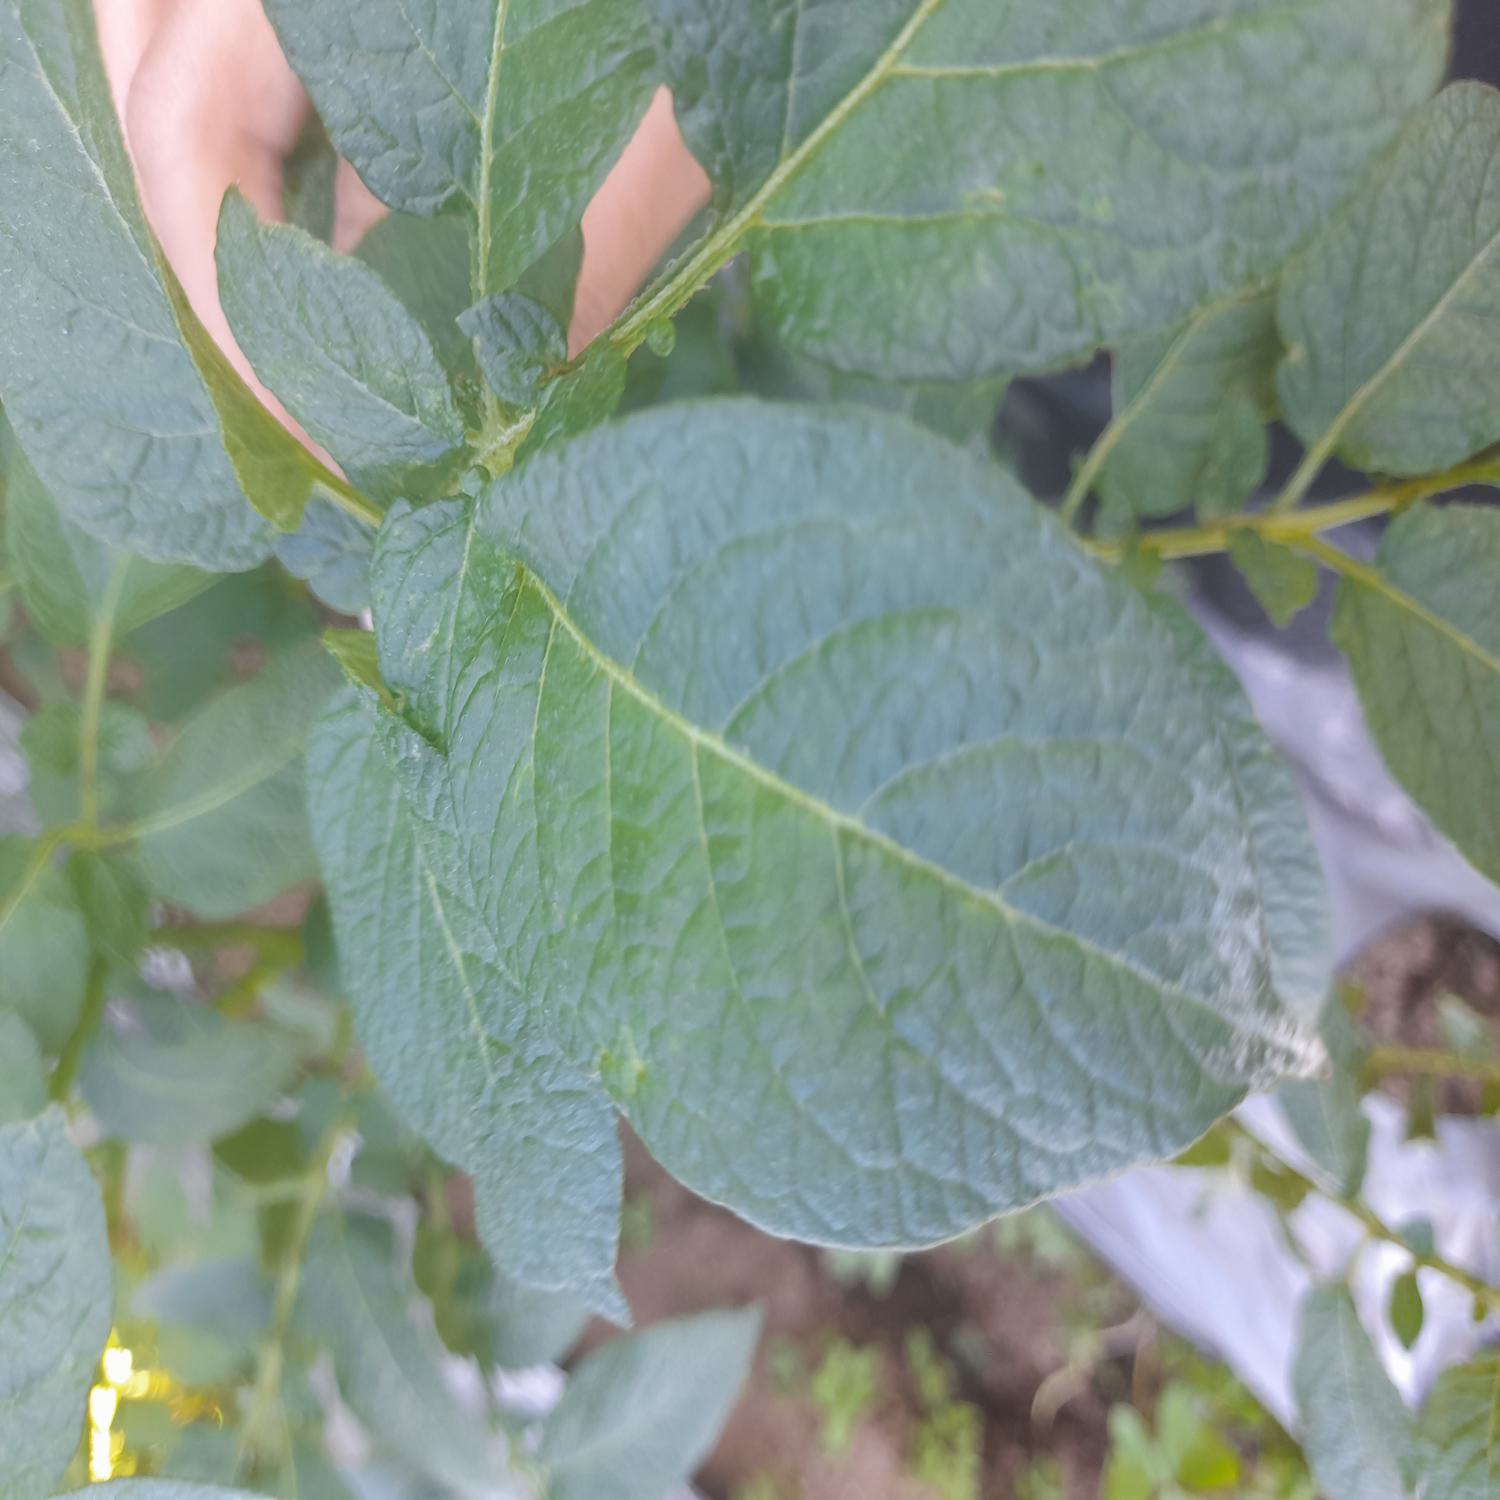
Etiqueta: Sana